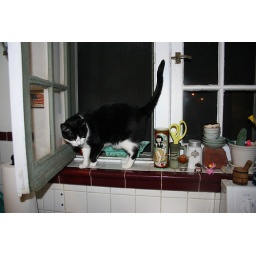
Mao in my kitchen window